Charlie Nothing

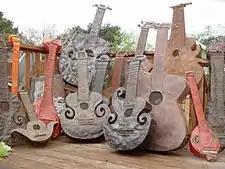
A collection of dingulators created by Charlie Nothing.

Dingulators are guitar sculptures made out of recycled automotive steel. They are a class of musical instrument invented by Charlie Nothing and each construction is unique with its own sound.